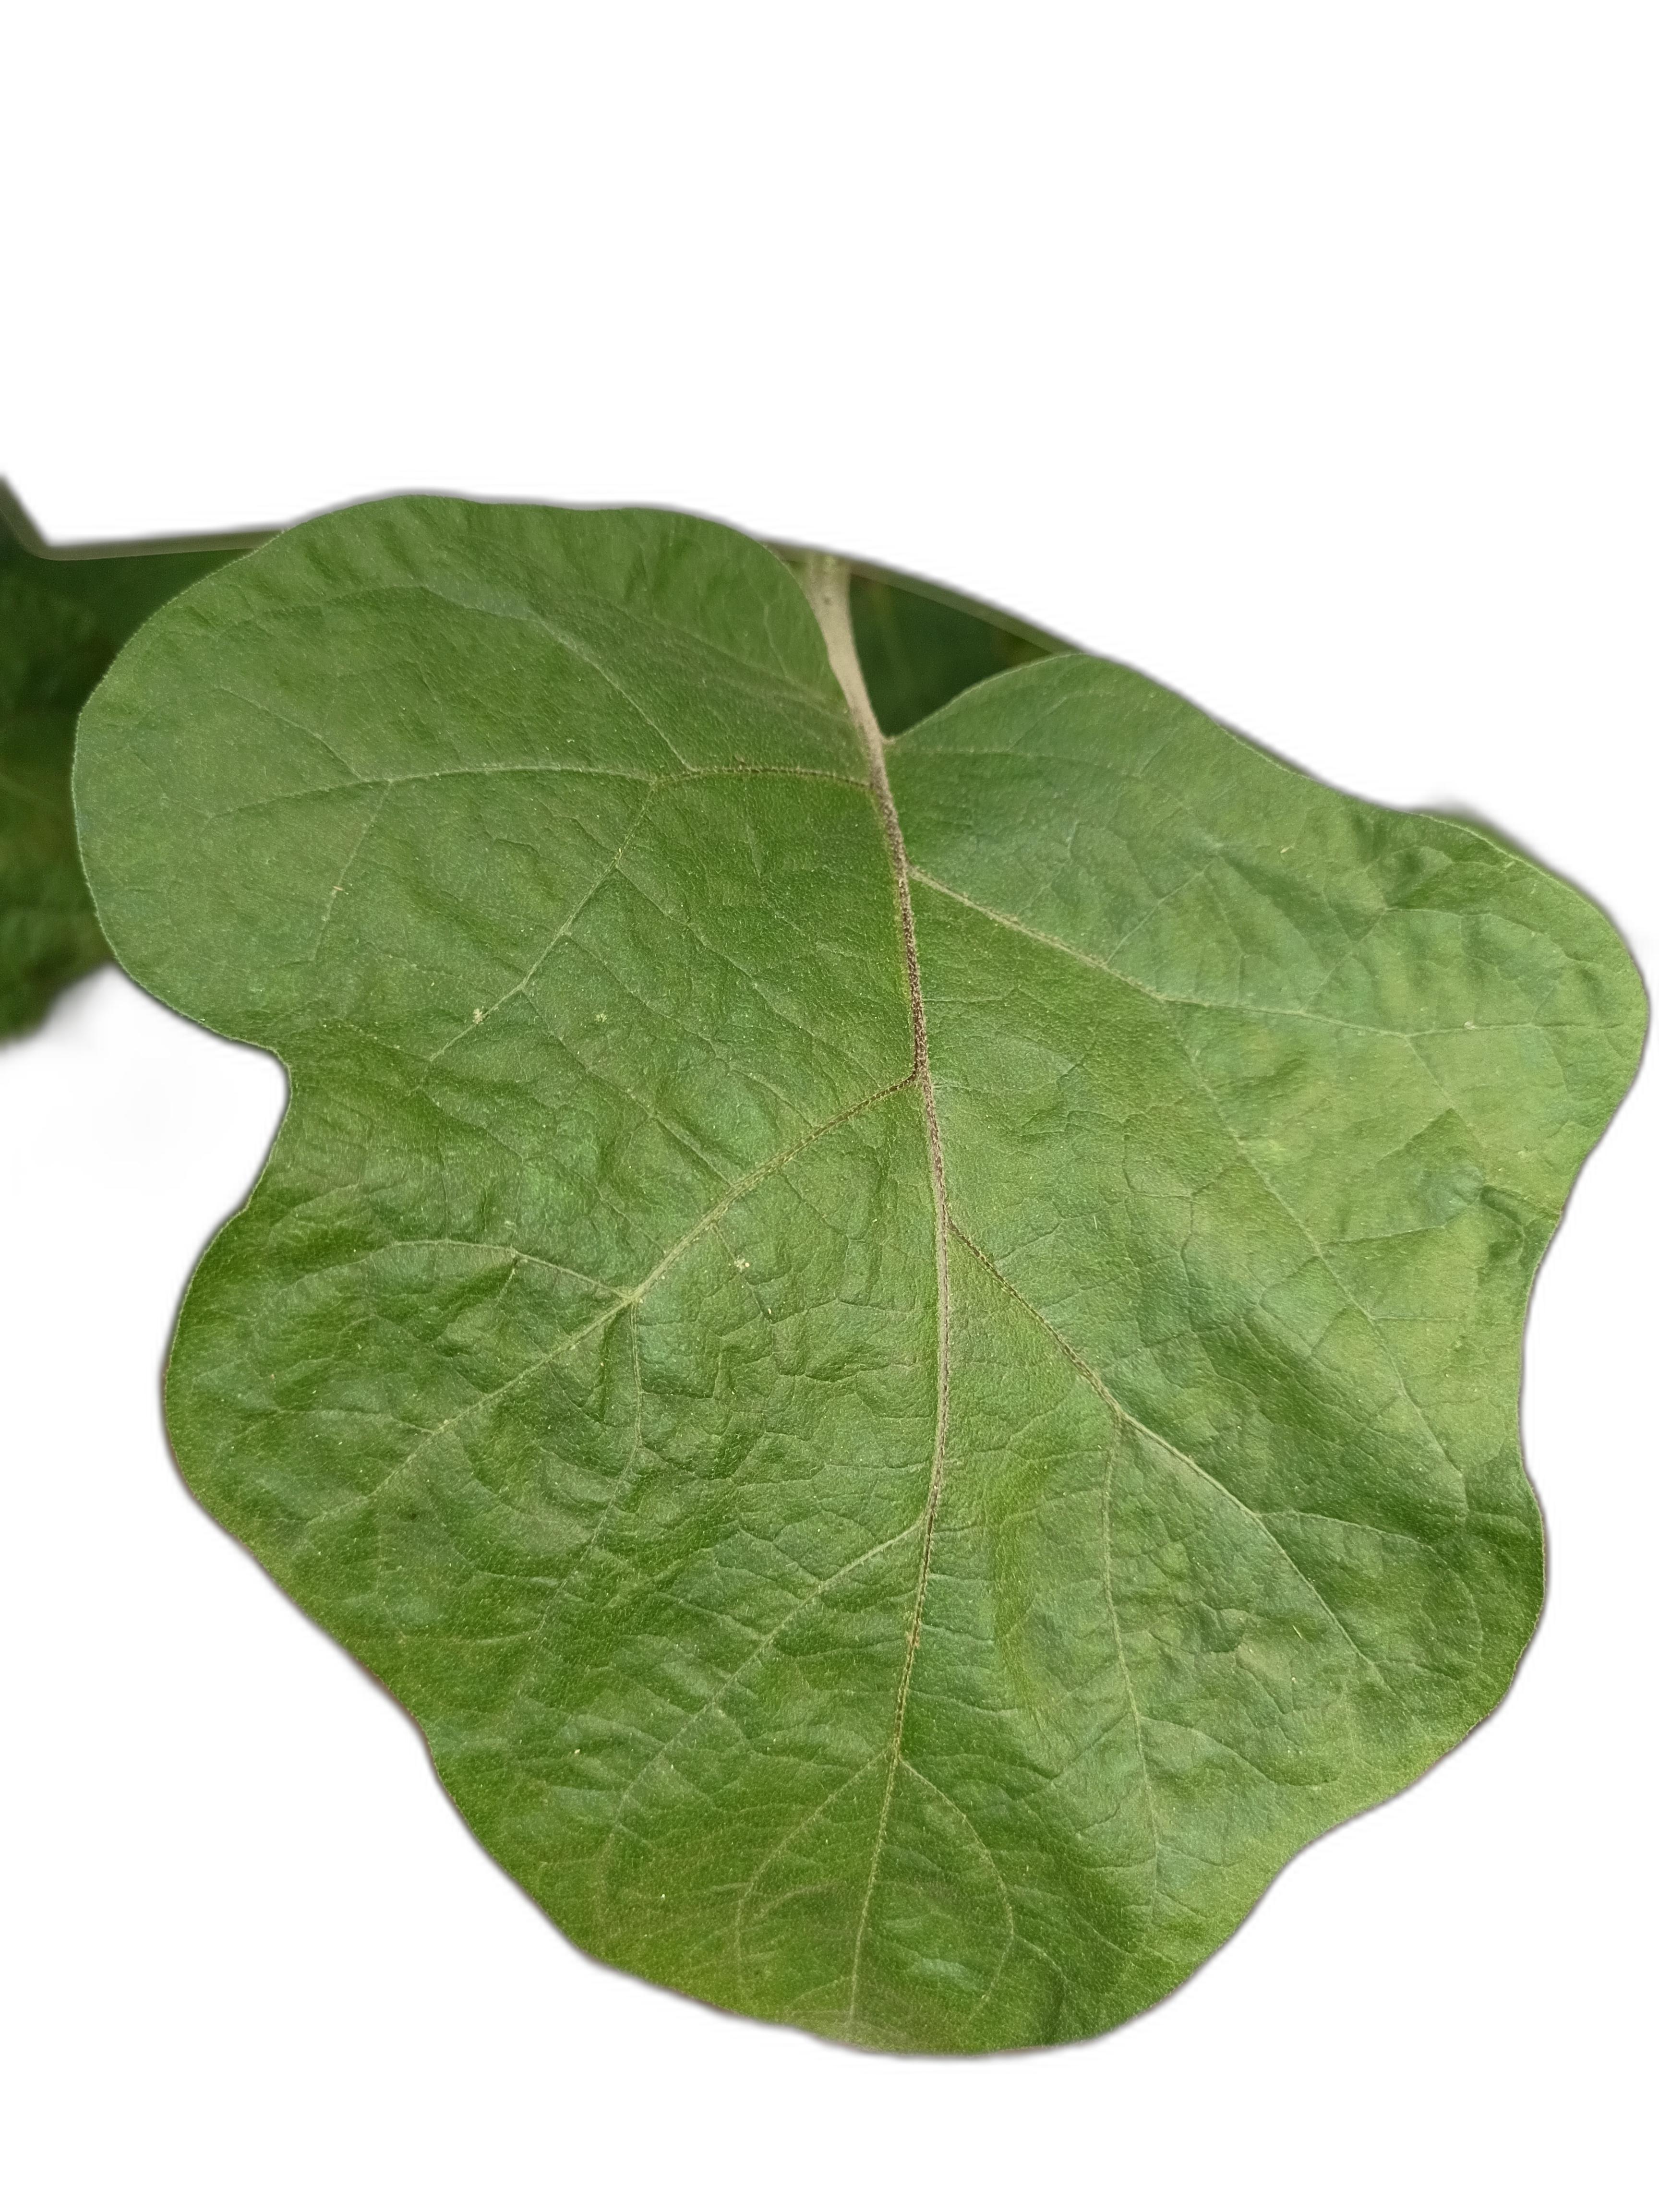
Label: Healthy Leaf